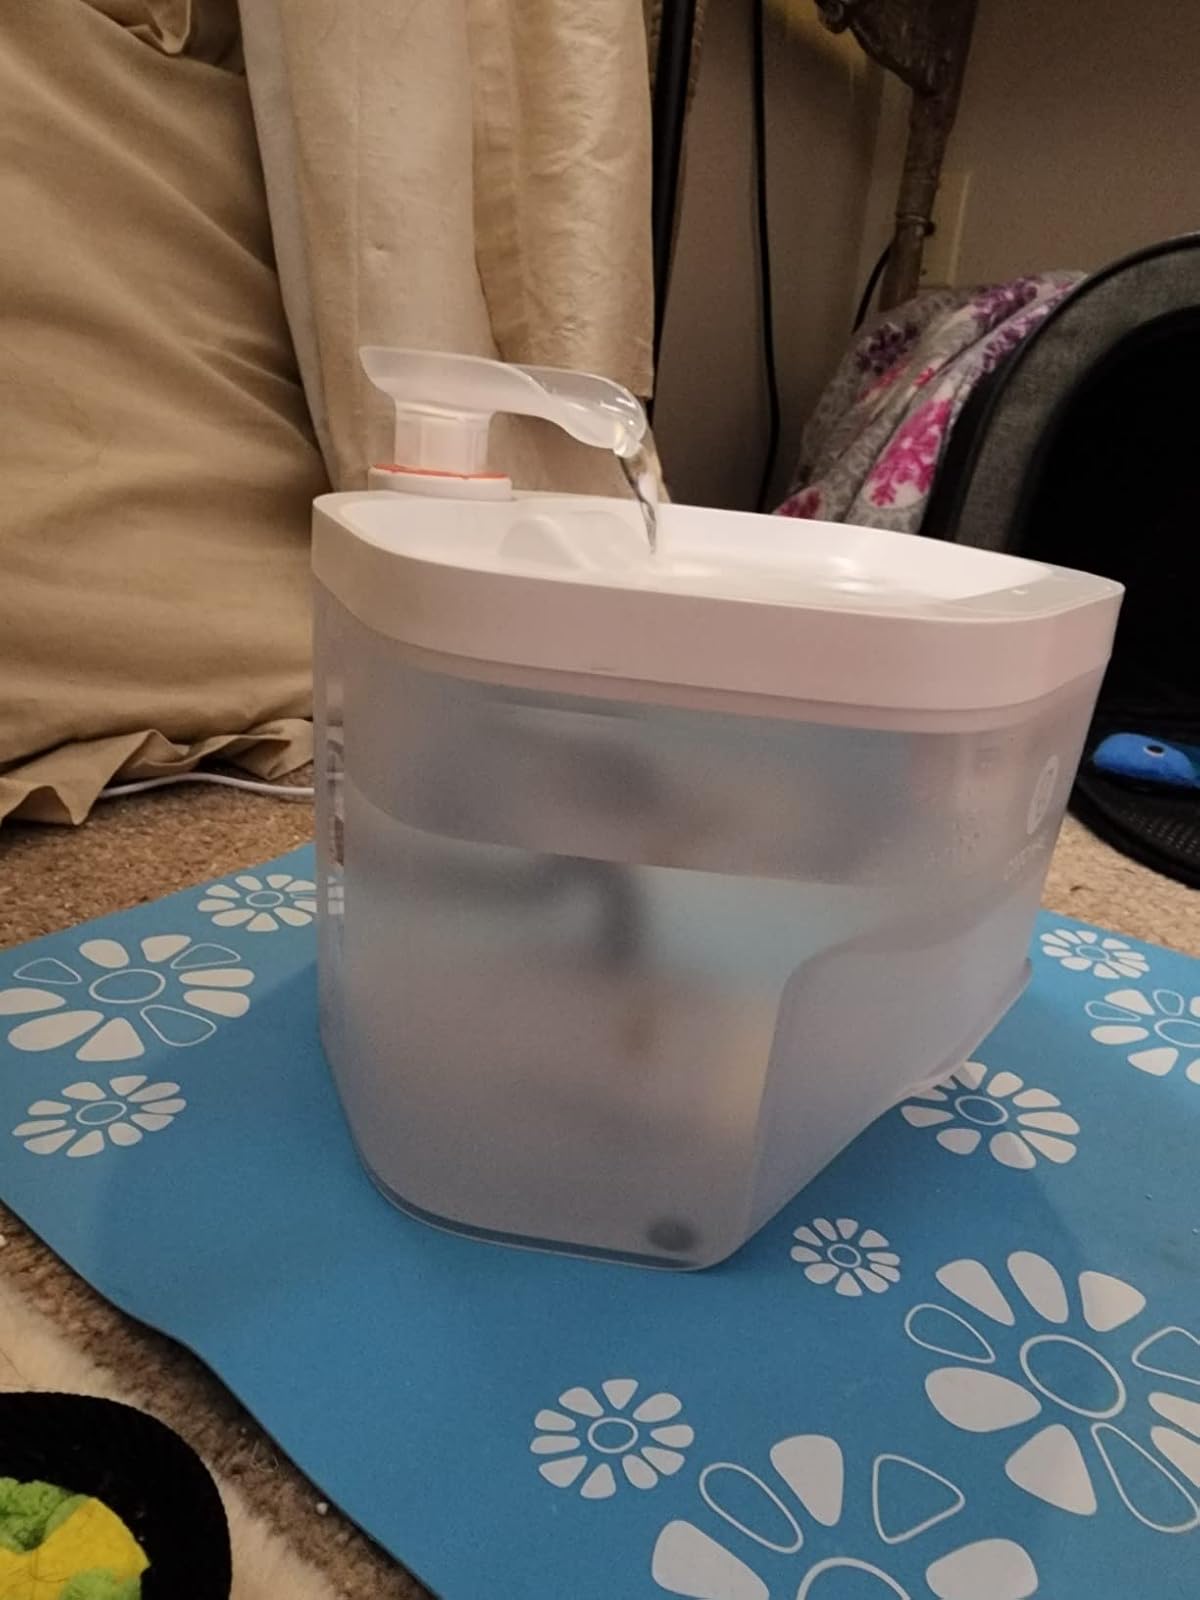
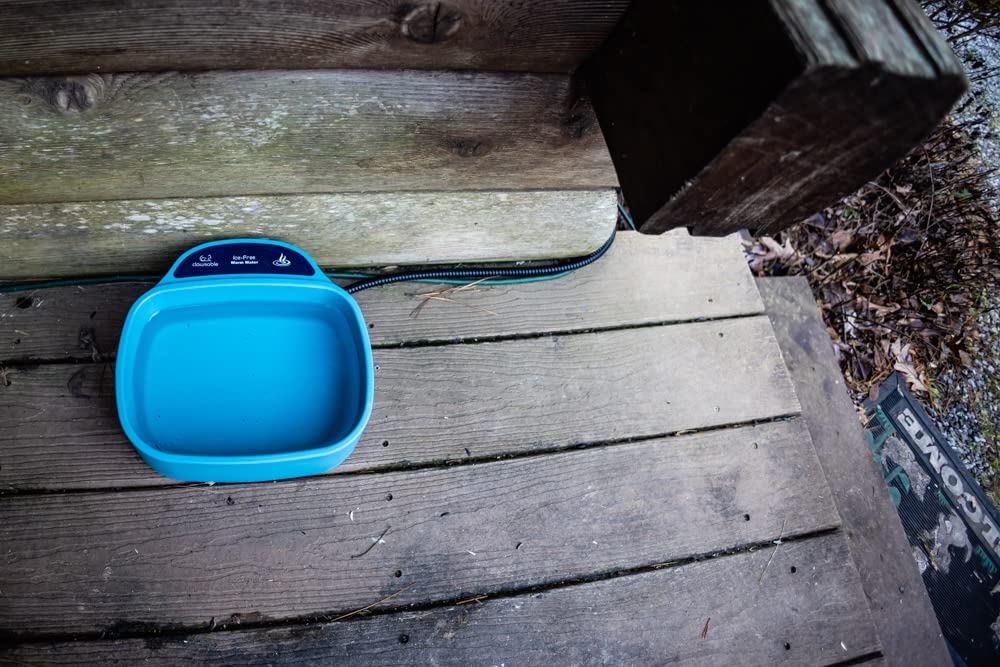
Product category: items_bowl
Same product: no